Timo Lahti

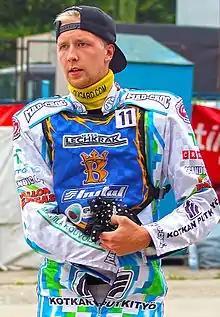

Timo Lahti (born 16 July 1992) is a speedway rider from Finland. Timo Lahti changed nation in 2024 when he started riding under a Swedish Licence He earned 3 caps for the Finland national speedway team.